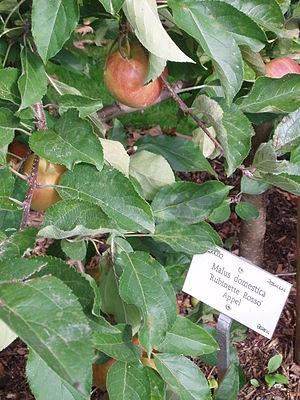
Rubinette est le nom d'un cultivar de pommier domestique.